Elisabeth Therese of Lorraine

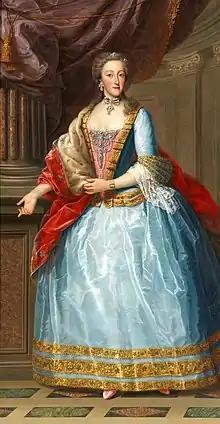
Portrait attributed to Giovanni Panealbo

Elisabeth Therese of Lorraine (15 October 1711 3 July 1741) was Queen of Sardinia as the third wife of Charles Emmanuel III of Sardinia. She was born a Princess of Lorraine as the daughter of Leopold, Duke of Lorraine and Élisabeth Charlotte d'Orléans. She became the "coadjutor bishop" of Remiremont Abbey in 1734, before her marriage to Charles Emmanuel III. She died from puerperal fever, after childbirth.